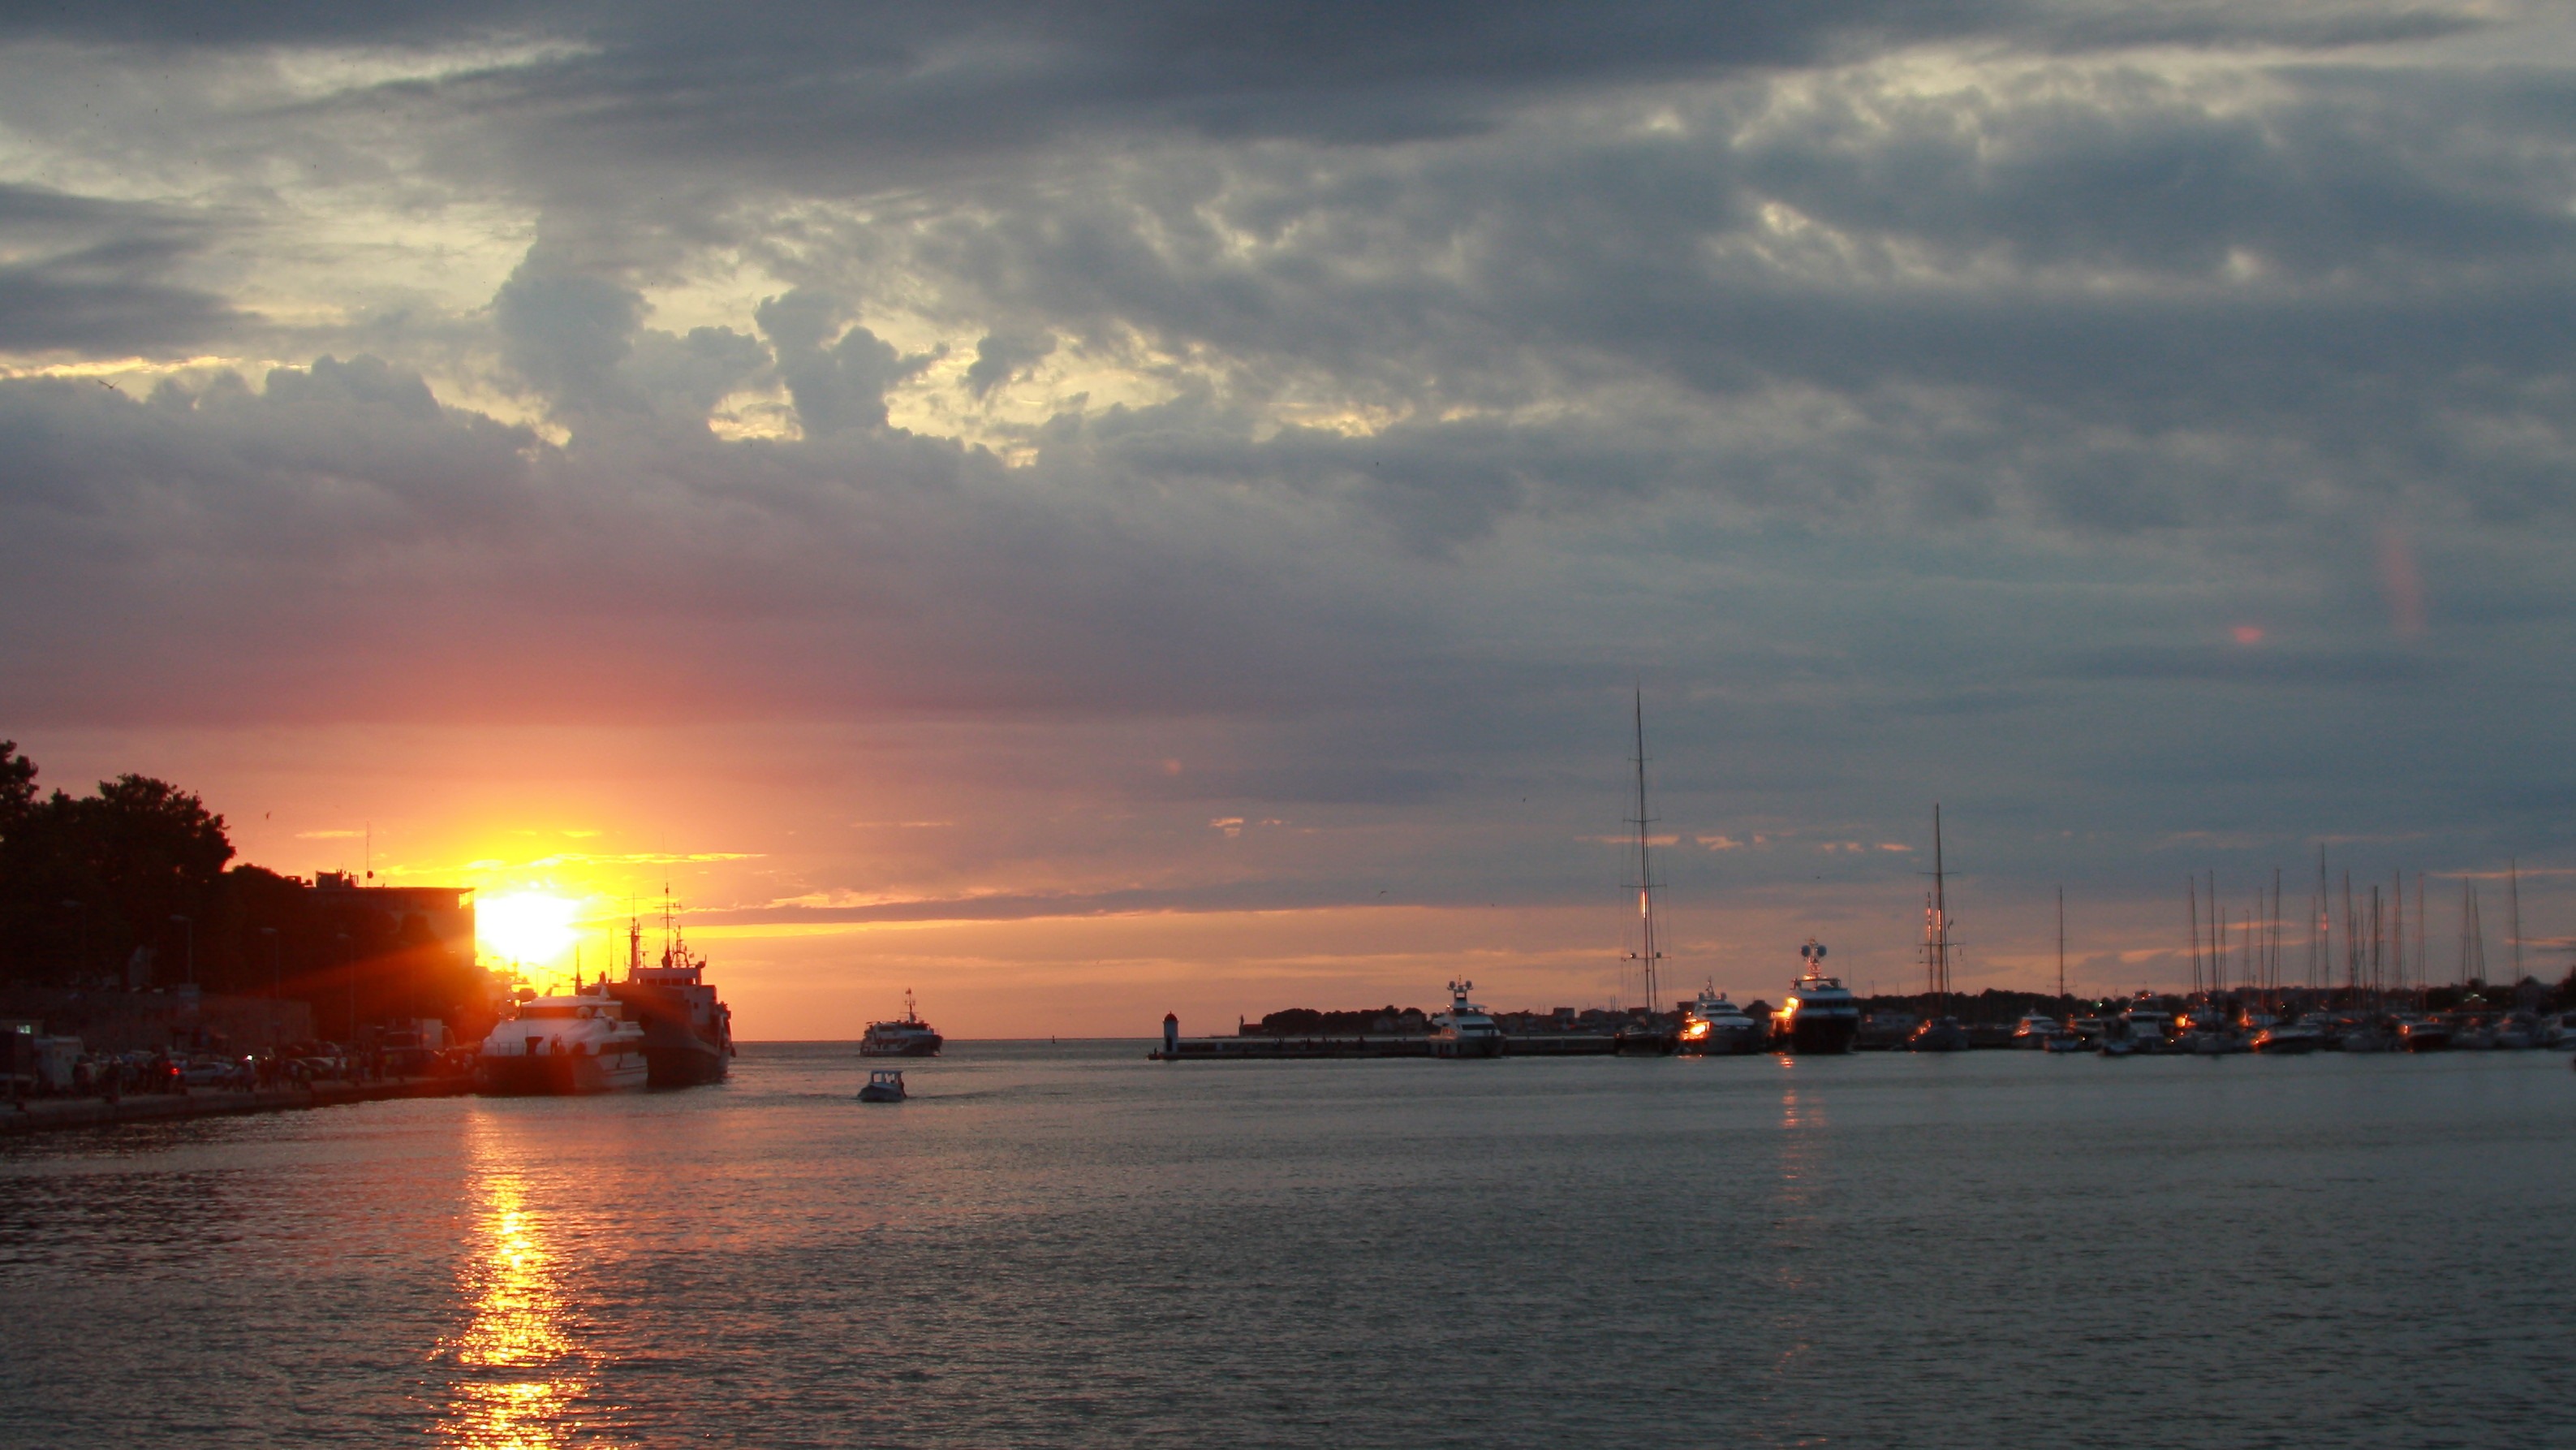
sea, coast, ocean, horizon, cloud, sky, sun, sunrise, sunset, sunlight, morning, dawn, dusk, evening, vehicle, sailing, bay, romantic, clouds, beautiful, afterglow, zadar